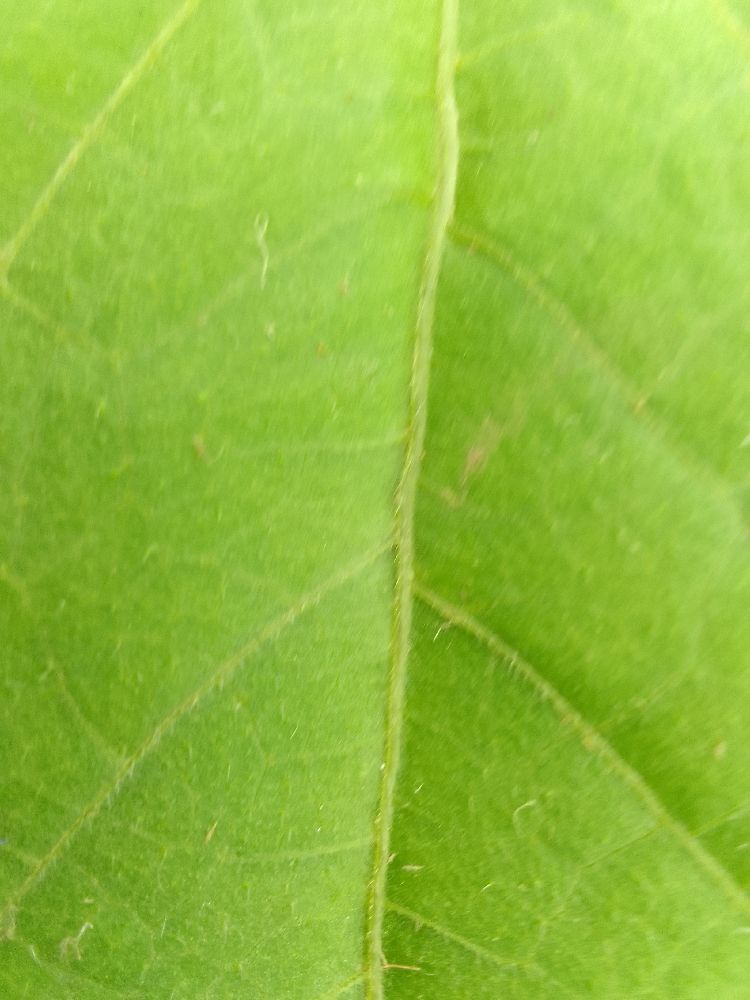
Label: healthy